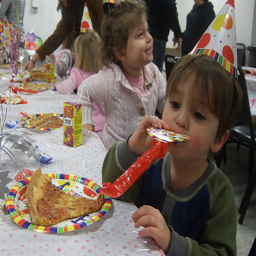
three kids at a birthday party smiling and having fun
A group of kids at a table with a pizza.
Child at a birthday party blowing into a noise maker.
Kids are eating pizza at a kids party.
some children with hats sitting at a table with pizza